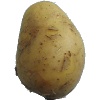
Label: white_potato